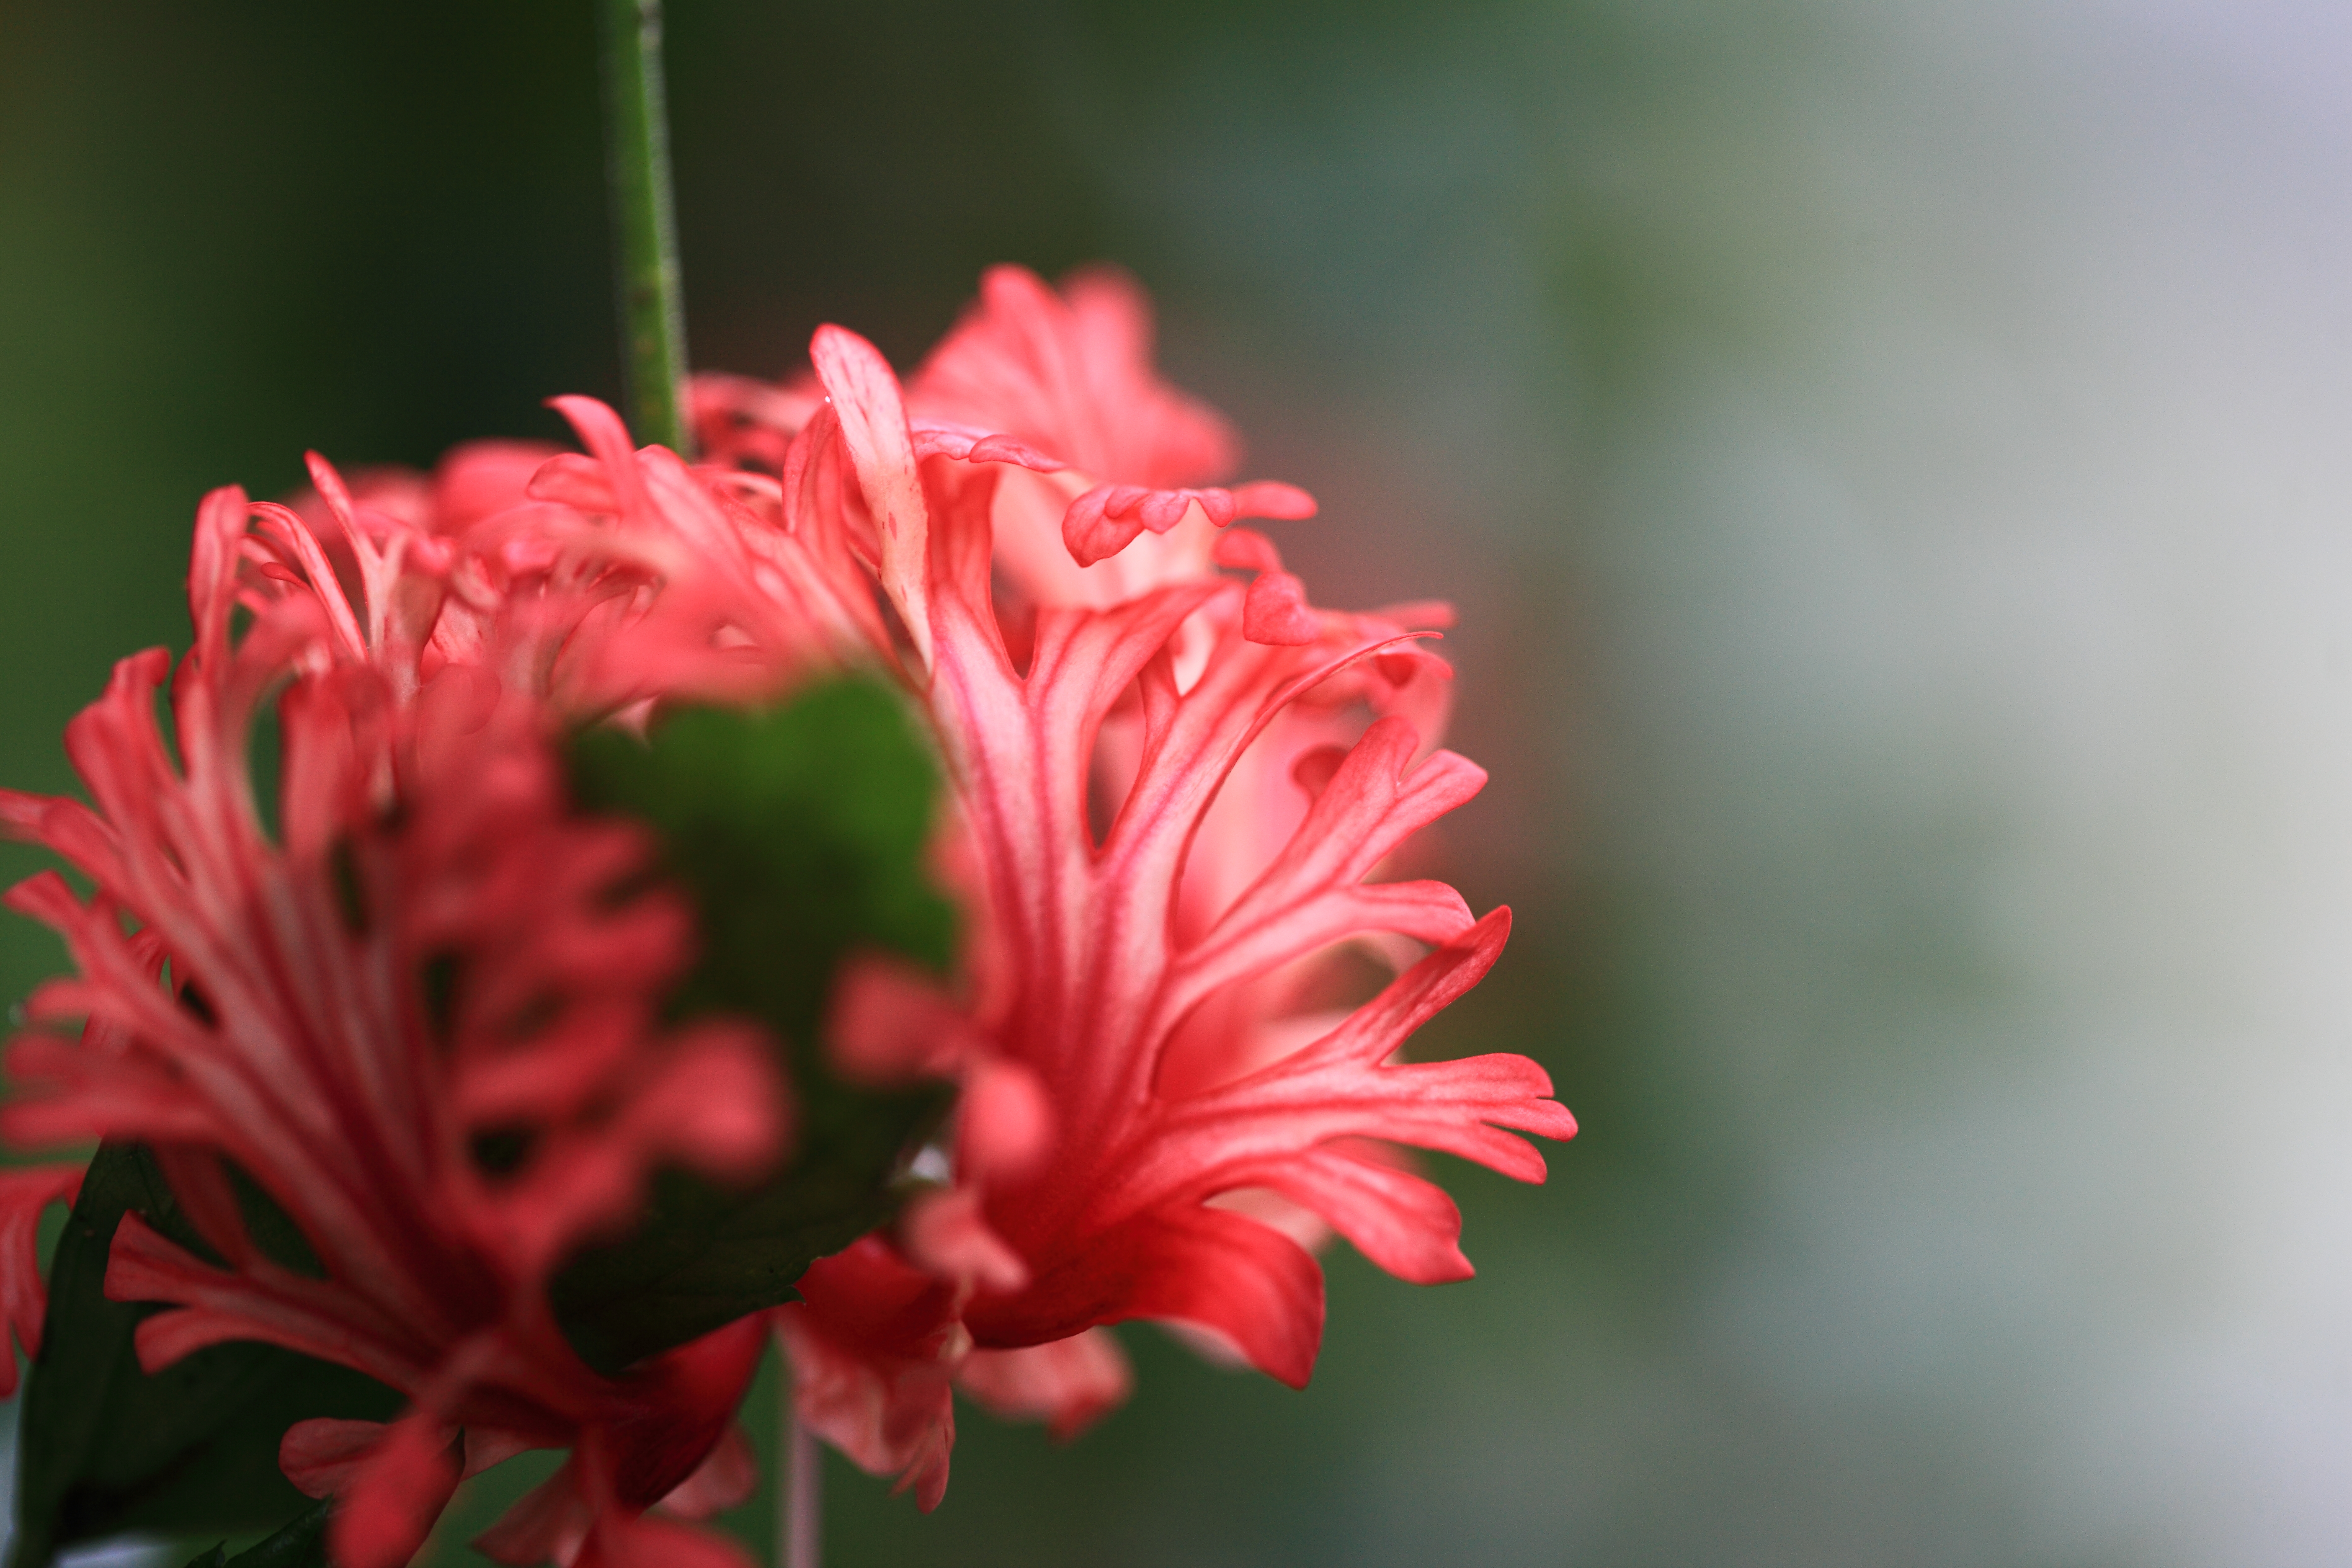
blossom, plant, photography, leaf, flower, petal, high, red, botany, flora, wildflower, close up, 5d, hires, markii, hi, res, resolution, macro photography, flowering plant, plant stem, land plant